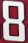
Number: 8